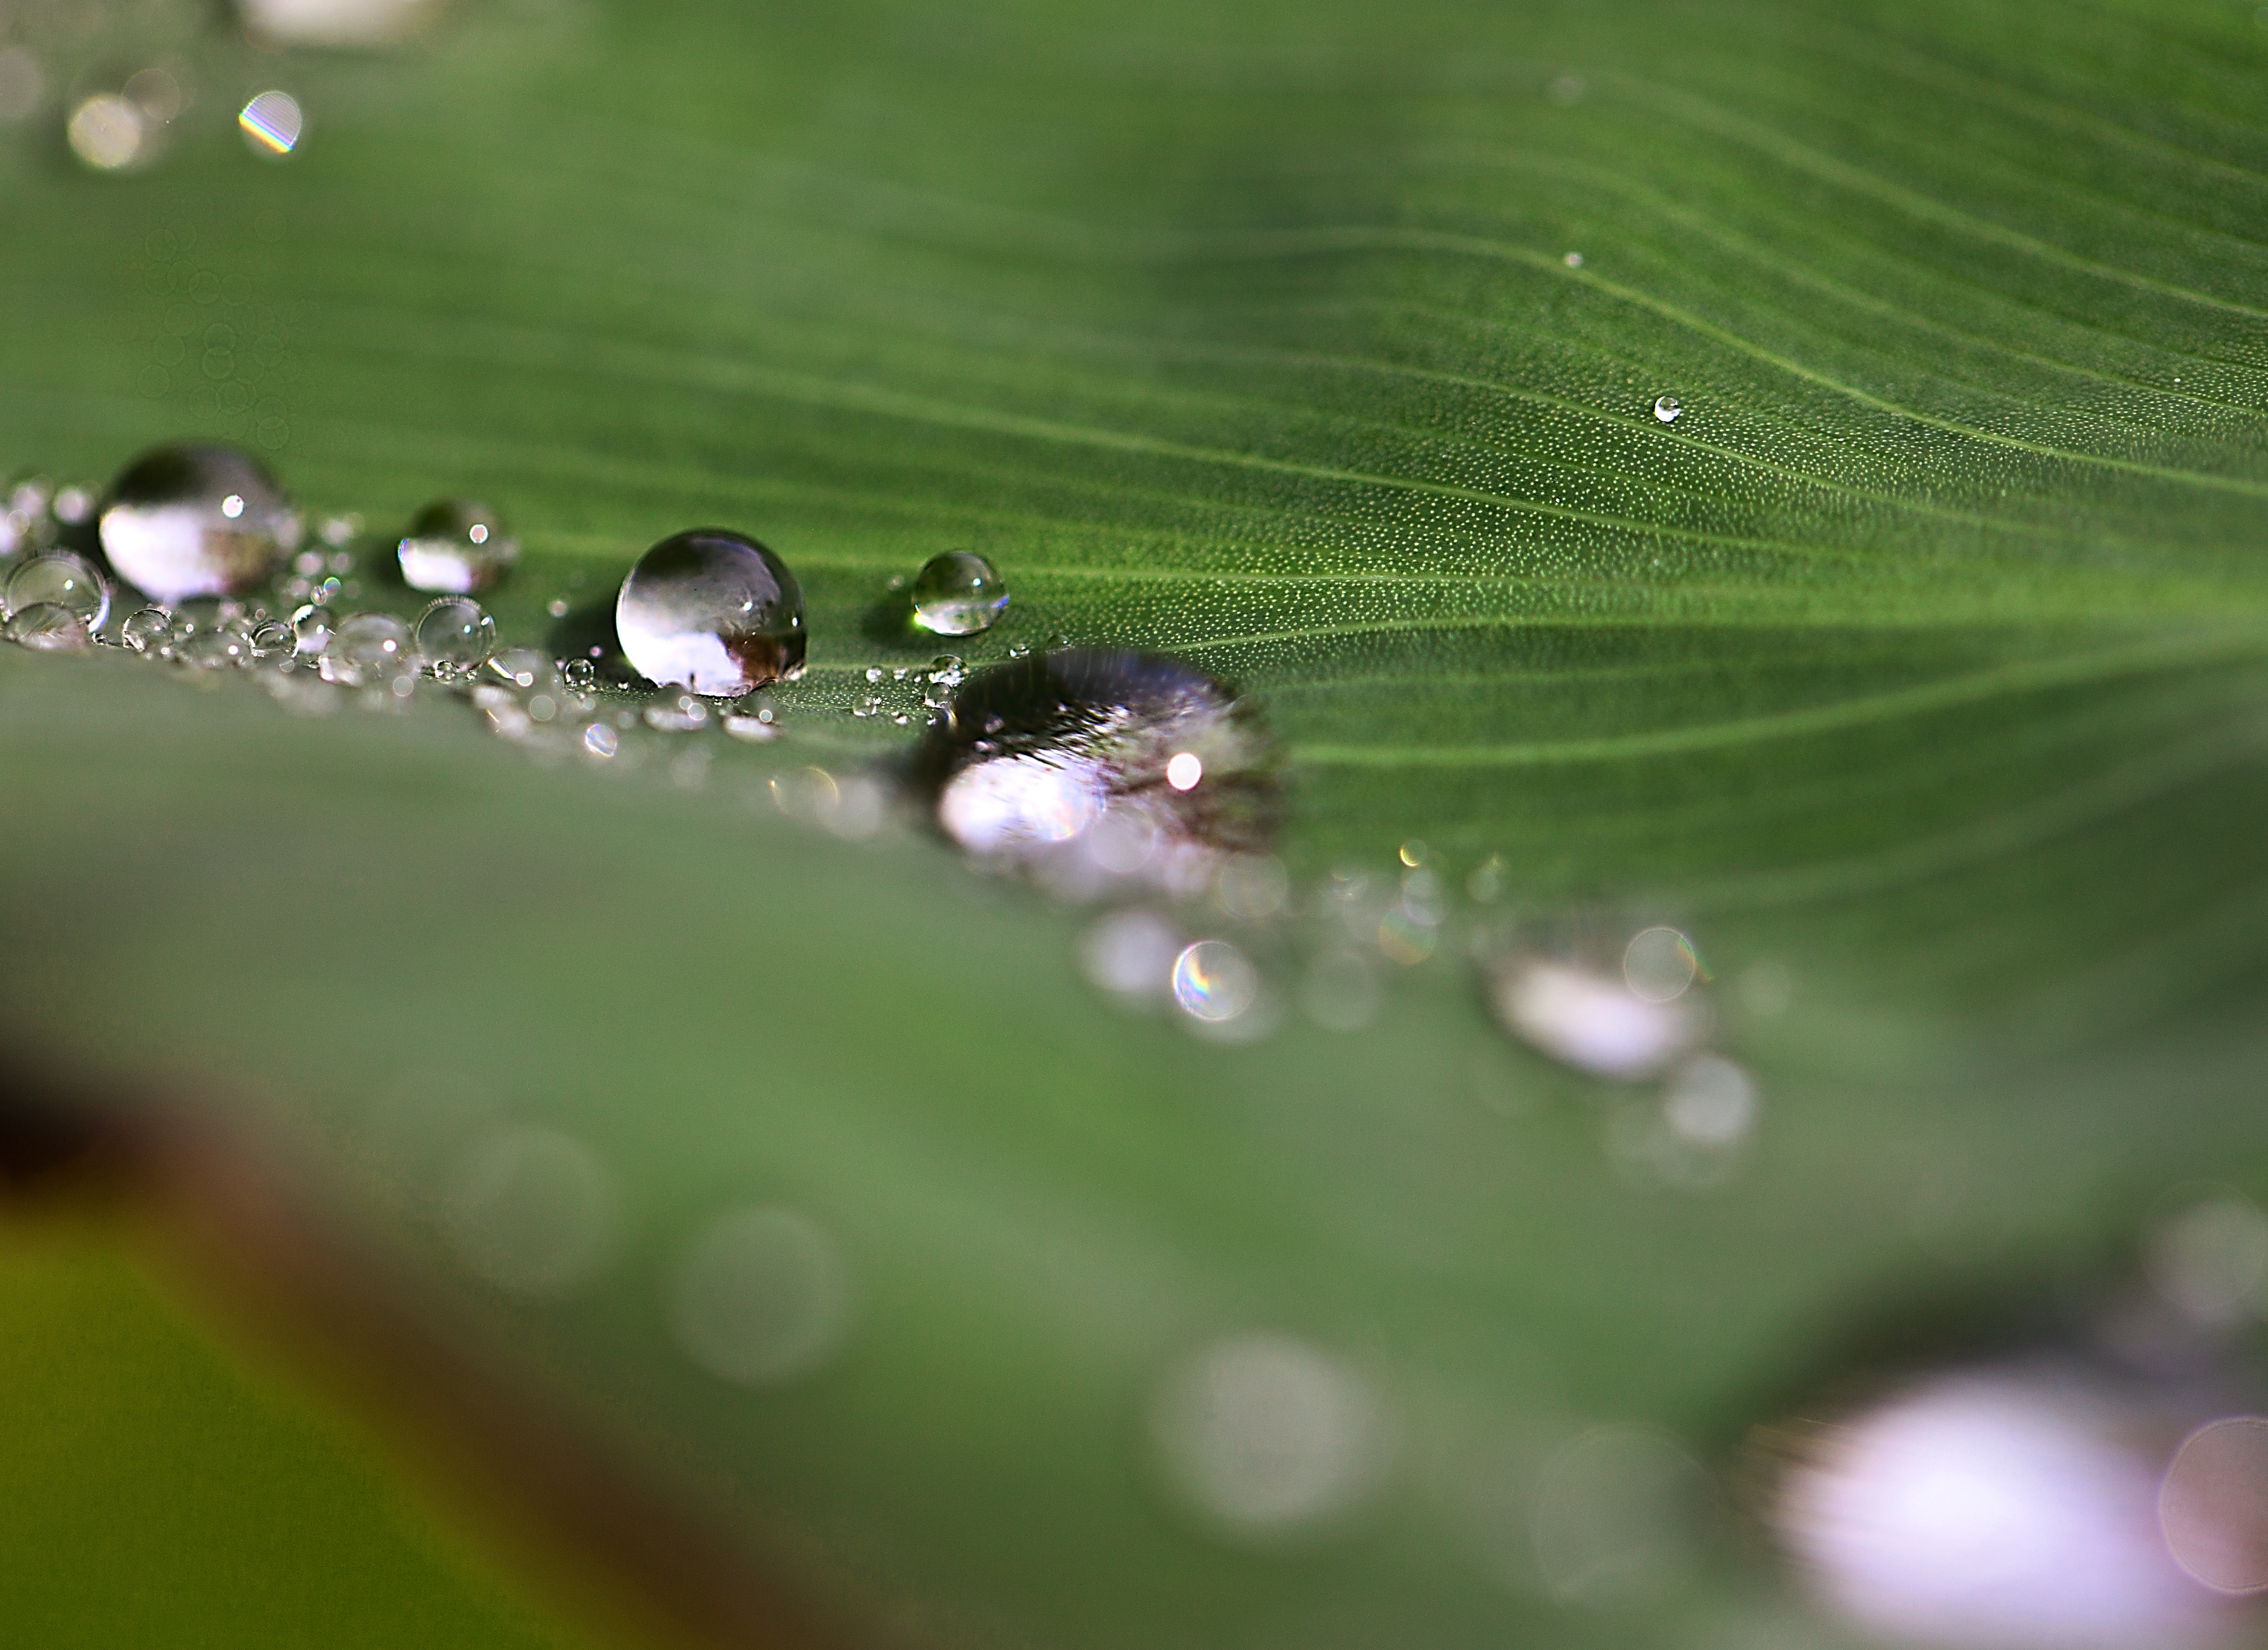
water, nature, grass, drop, dew, plant, photography, leaf, flower, wet, summer, green, reflection, macro, botany, flora, fauna, invertebrate, close up, shadows, droplets, rosa, reflections, drops, gloss, moisture, drops of water, macro photography, invoice, spherical, rain drops, after the rain, leaf texture, substrate, cannae divided leaf, the surface of the leaf, plant stem